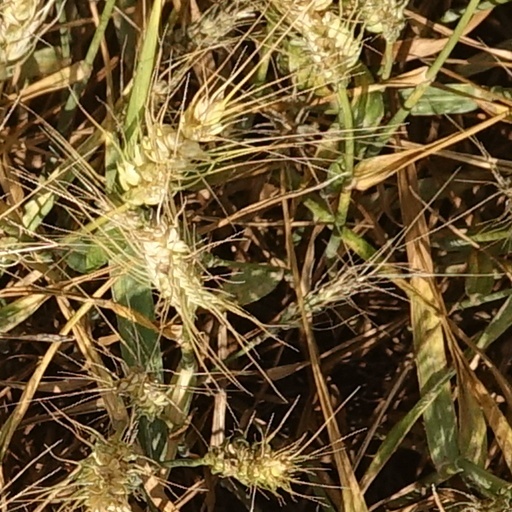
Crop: wheat